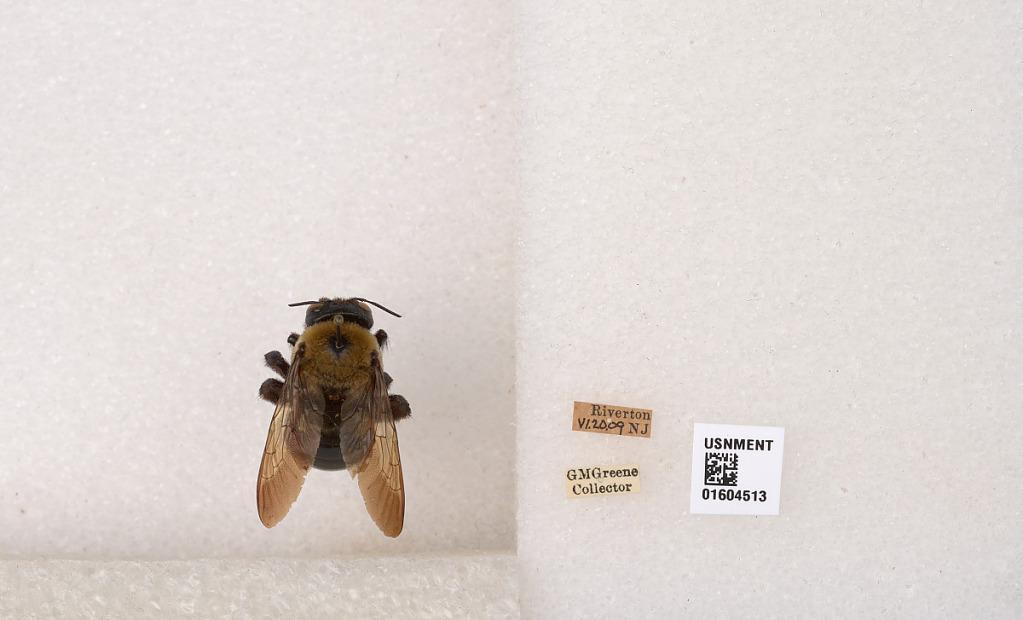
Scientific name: Xylocopa (Xylocopoides) virginica virginica (Linnaeus)
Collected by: G. Greene
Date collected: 1909-6-20
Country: United States
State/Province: New Jersey
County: Burlington
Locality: Riverton
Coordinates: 40.0119, -75.0147